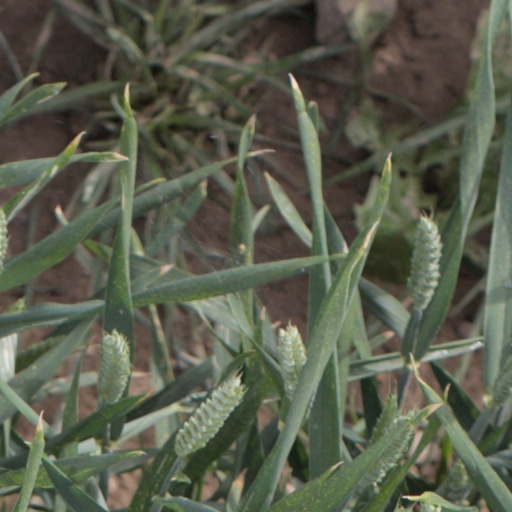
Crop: wheat